The Order of the Stick

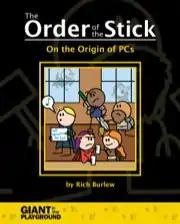
The cover of "On The Origin of PCs", the first of two "OOTS" prequel books

"The Order of the Stick" books are published by Giant in the Playground Games, a small press publishing company formed by "OOTS" creator Rich Burlew. The books are widely distributed to online and brick-and-mortar retailers in the hobby game market as well as to comic book direct retailers. Each book features an introduction by the author as well as a preface written in the voice of one of the characters from the strip. The compilation books feature a number of pages of "bonus material"—primarily additional strips inserted into various points in the story. The bonus material for "Dungeon Crawlin' Fools", for example, includes a nine-page opening to the story that Burlew felt introduced the characters in a more organic way than the online comic's cast page.